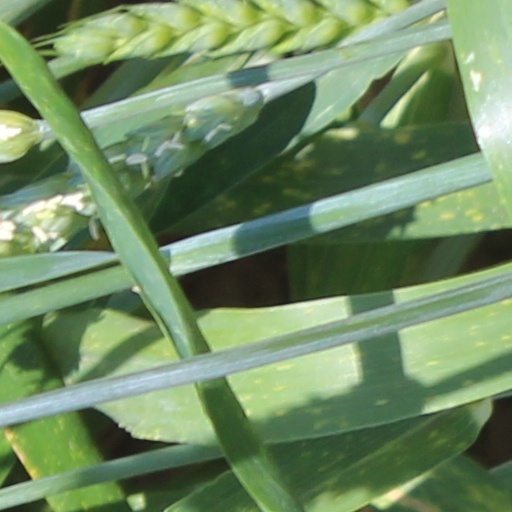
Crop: wheat